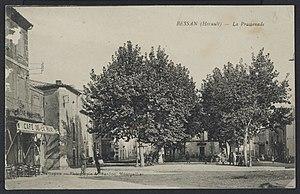
Bessan. - La Promenade
Bessan est une commune française située dans le département de l'Hérault, en région Occitanie.